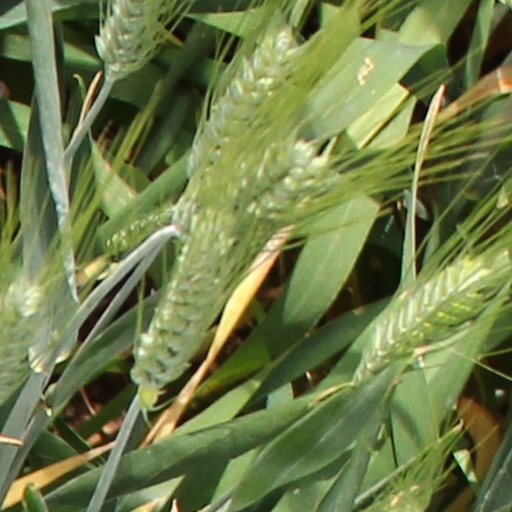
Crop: wheat